84th Academy Awards

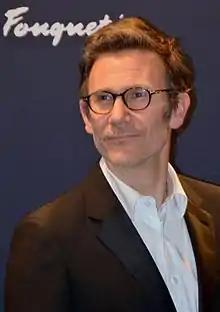
Michel Hazanavicius, Best Director winner

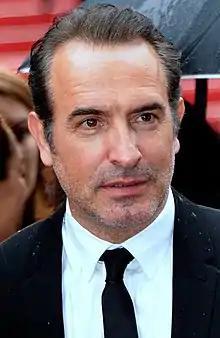
Jean Dujardin, Best Actor winner

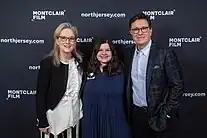
Meryl Streep, Best Actress winner

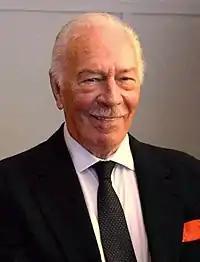
Christopher Plummer, Best Supporting Actor winner

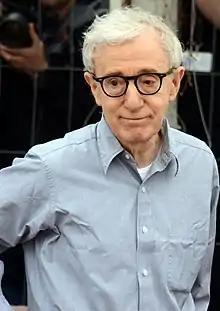
Woody Allen, Best Original Screenplay winner

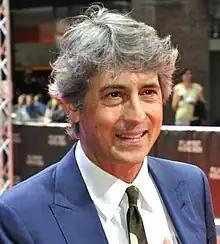
Alexander Payne, Best Adapted Screenplay co-winner

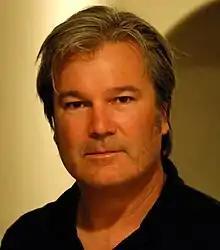
Gore Verbinski, Best Animated Feature Film winner

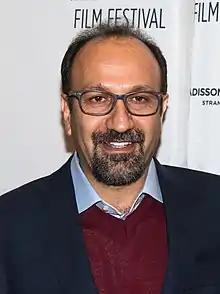
Asghar Farhadi, Best Foreign Language Film winner

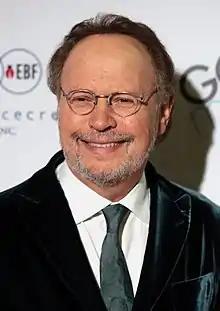
Photo of Billy Crystal.

The academy held its 3rd Annual Governors Awards ceremony on November 12, 2011, during which the following awards were presented: